Martin Ljung

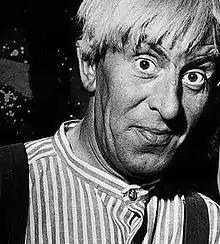
Martin Ljung in 1960.

An apprentice blacksmith turned entertainer, his movie debut was in 1947, when he had uncredited appearances in several films, including the comedy "Stackars lilla Sven" with Nils Poppe and the drama "Rallare" ("Navvies"), directed by Arne Mattsson.